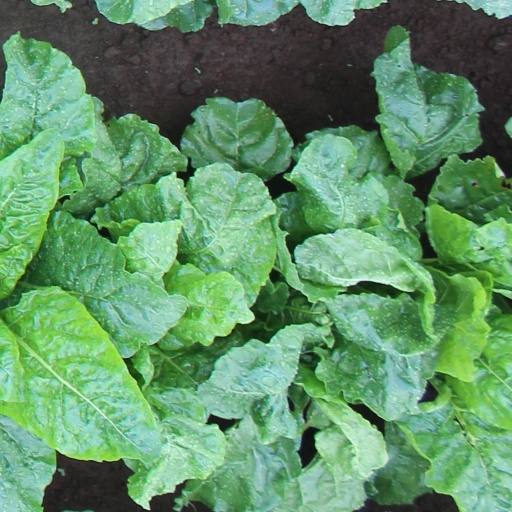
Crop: sugar beet